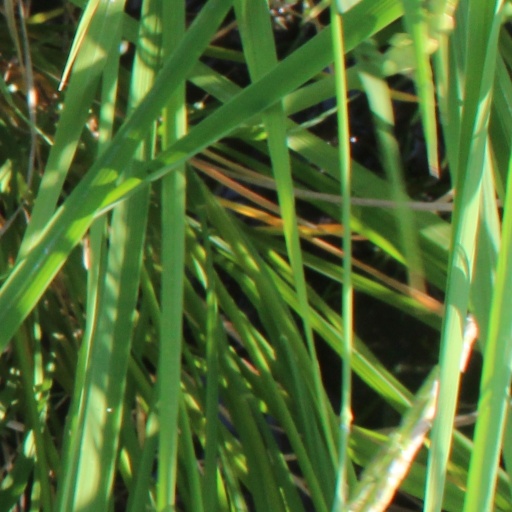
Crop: rice